Swiss Guards

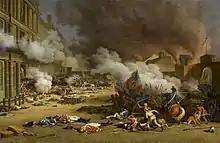
Massacre of the Swiss Guards

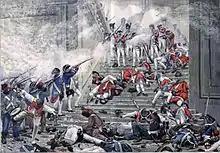
Swiss Guards on the grand staircase of the palace during the storming of the Tuileries

The most famous episode in the history of the Swiss Guards was their defence of the Tuileries Palace in central Paris during the French Revolution. Of the nine hundred Swiss Guards defending the palace on 10 August 1792, about six hundred were killed during the fighting or massacred after they surrendered. One group of sixty Swiss were taken as prisoners to the Paris City Hall before being killed by the crowd there.